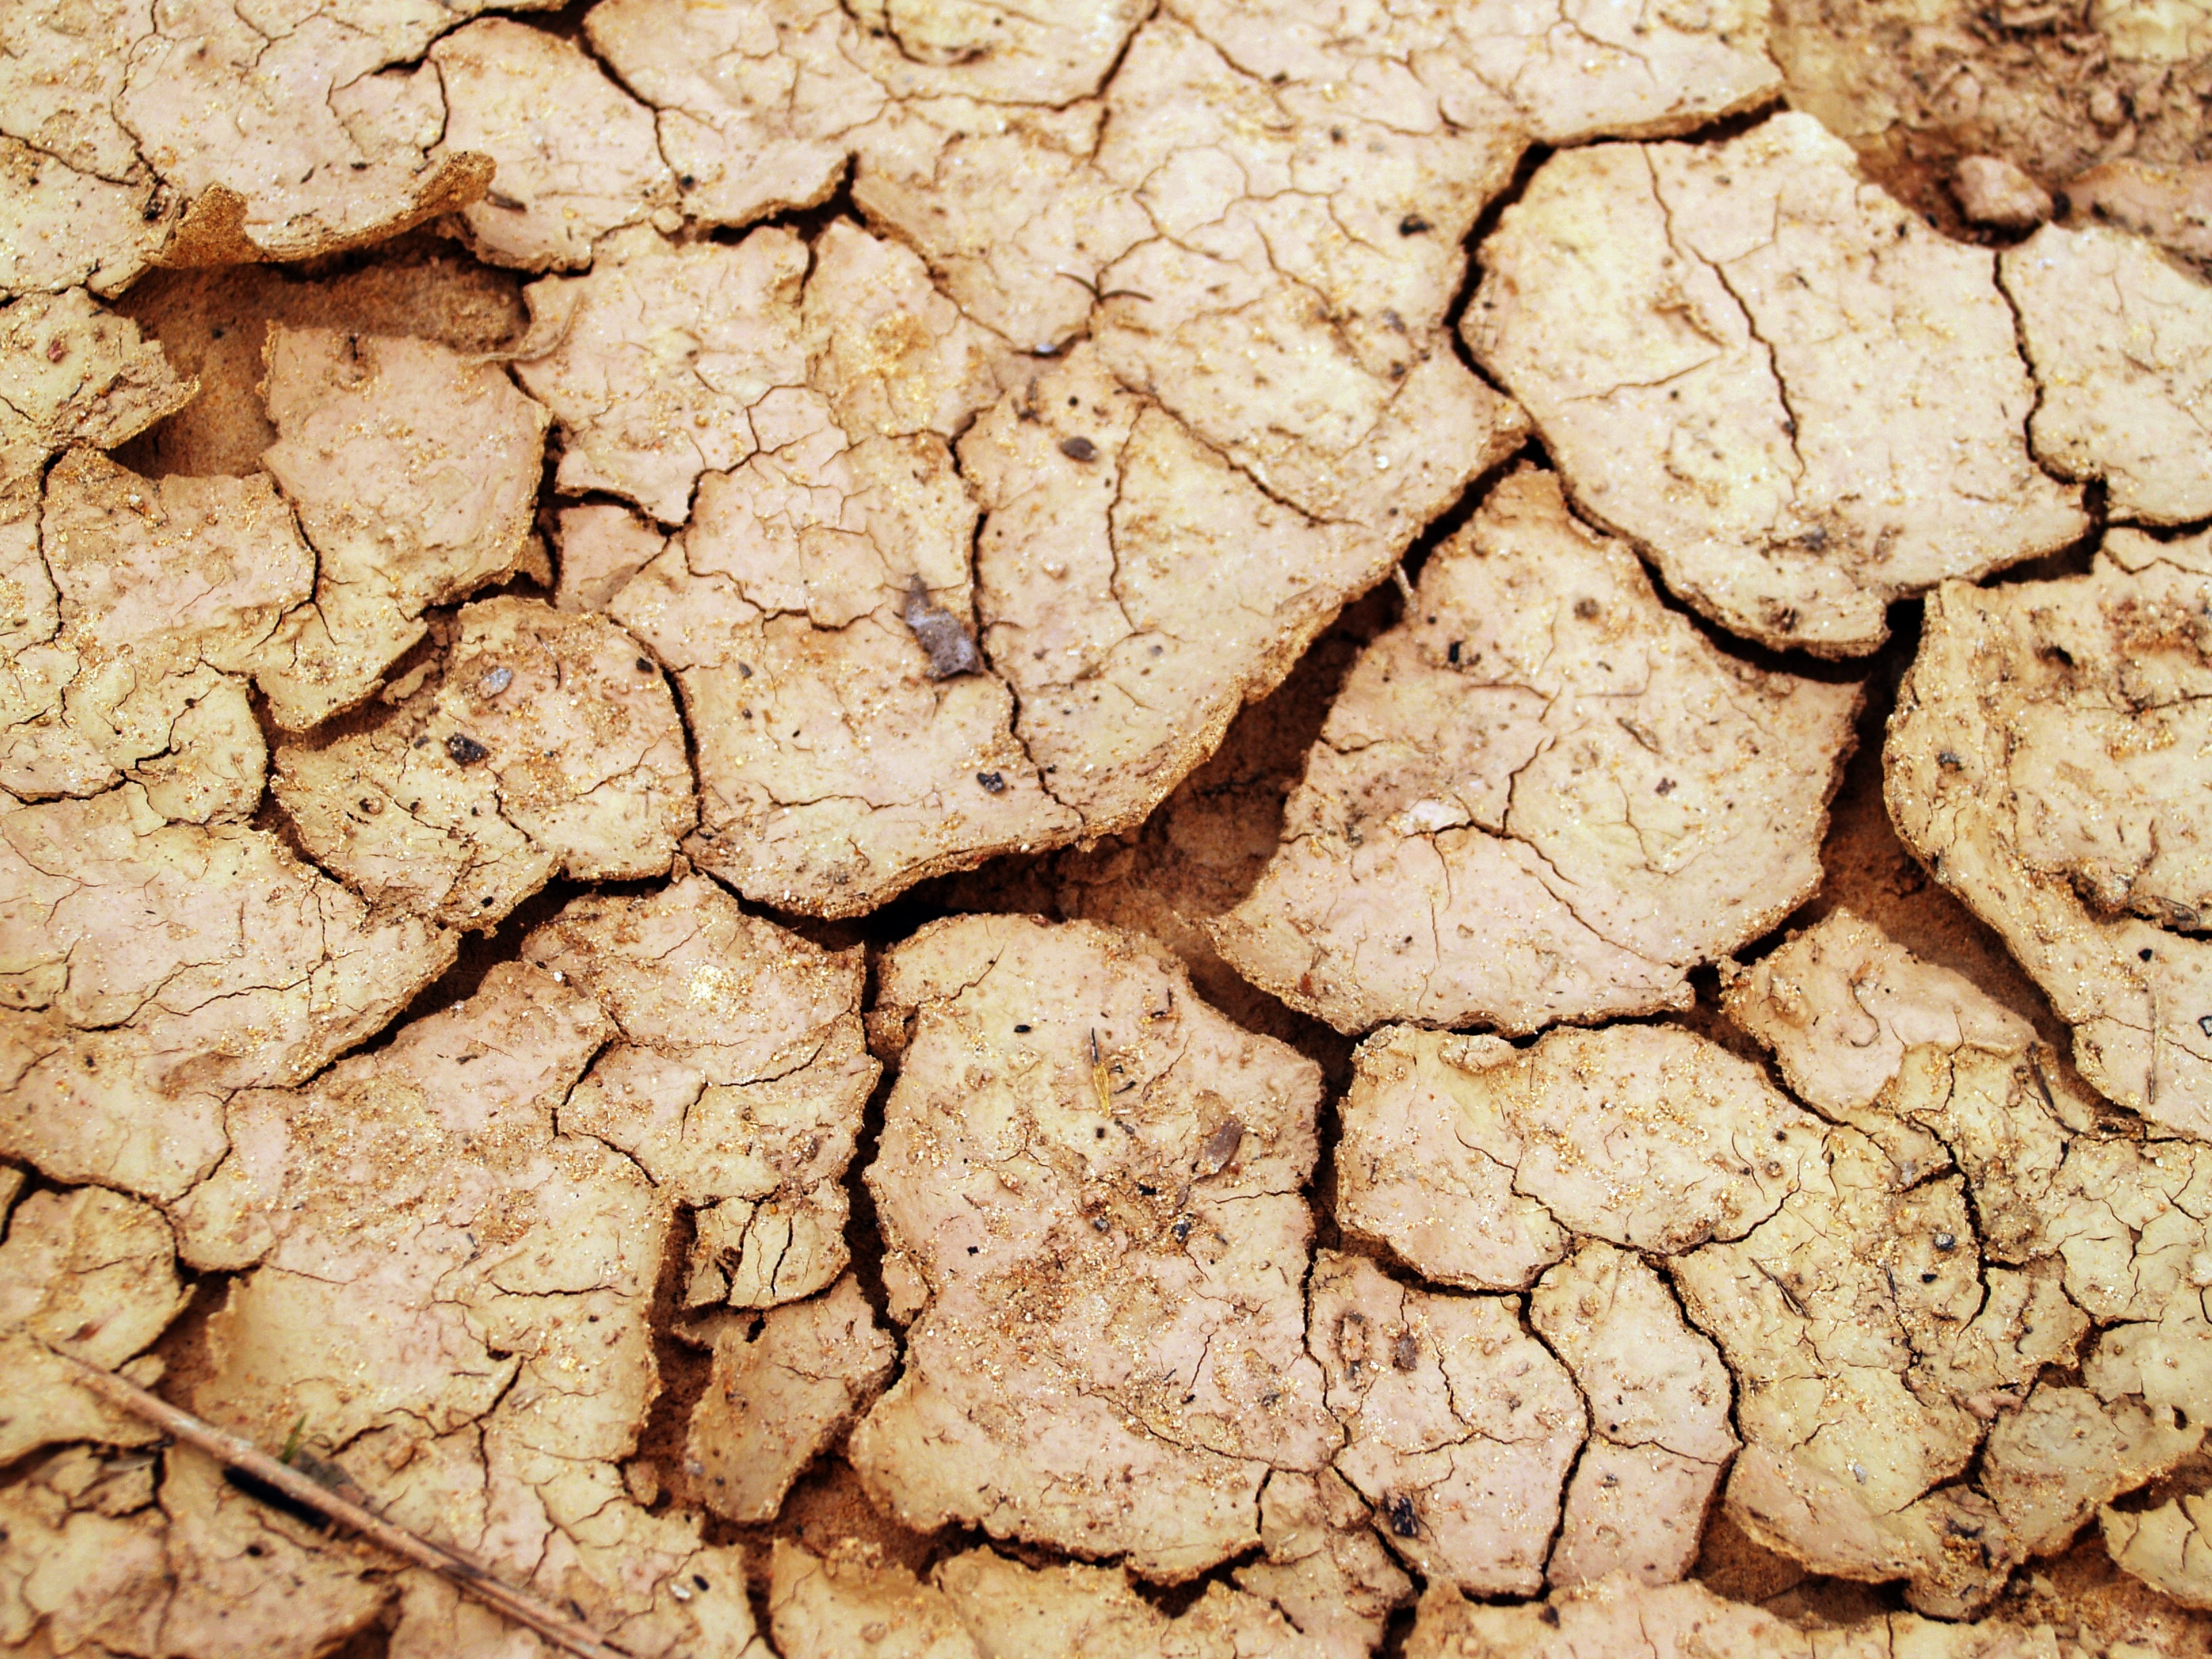
drought, soil, event, rock